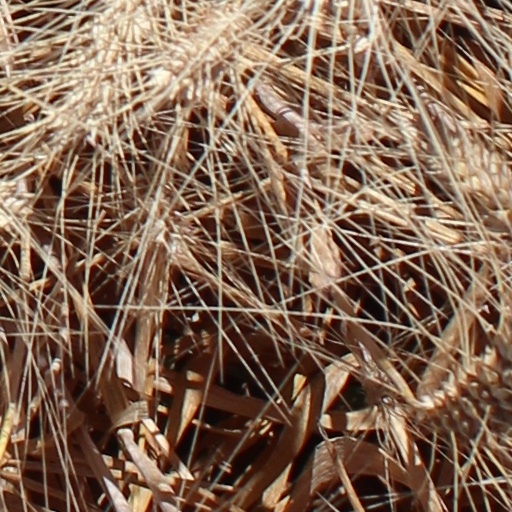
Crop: wheat